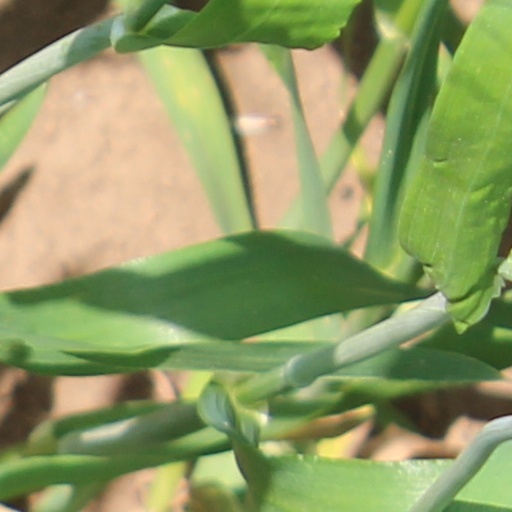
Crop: wheat